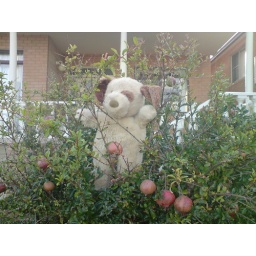
Outside my parents house once again, someone decides to stick a bear in a tree.